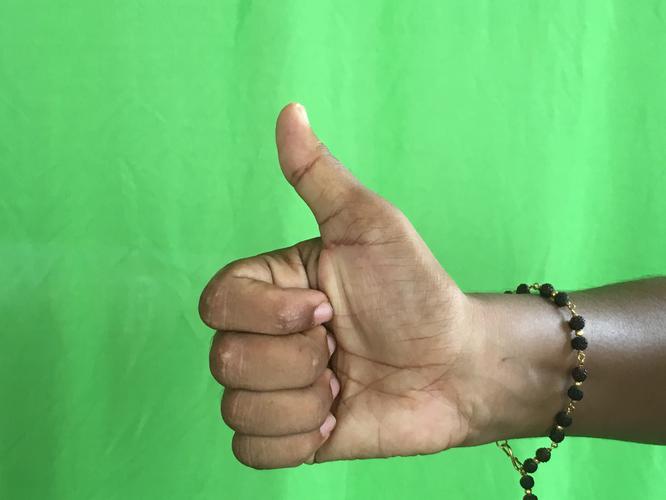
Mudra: Sikharam
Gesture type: single_hand